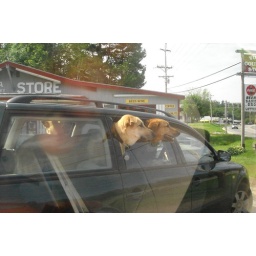
four dogs in one car